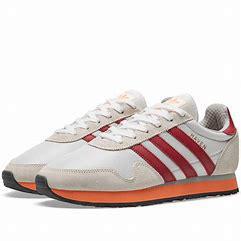
Brand: Adidas
Model: Haven